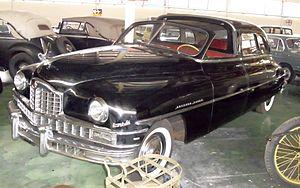
La Packard Super Eight est une automobile de luxe à moteur 8 cylindres, du constructeur automobile américain Packard, déclinée en deux séries différentes entre 1933 à 1939, et entre 1948 à 1951.